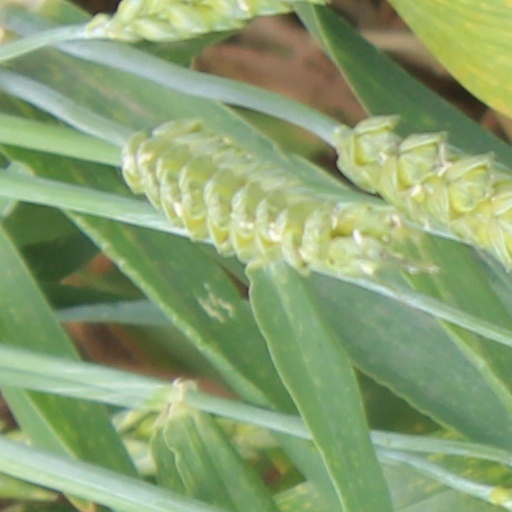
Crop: wheat